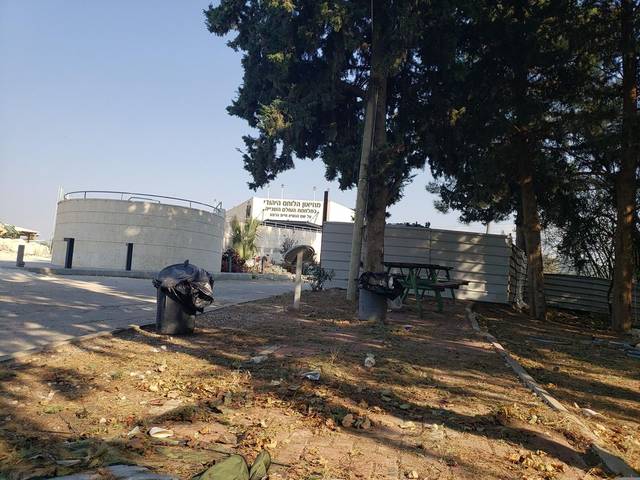
Region: Israel
Coordinates: 31.837, 34.98